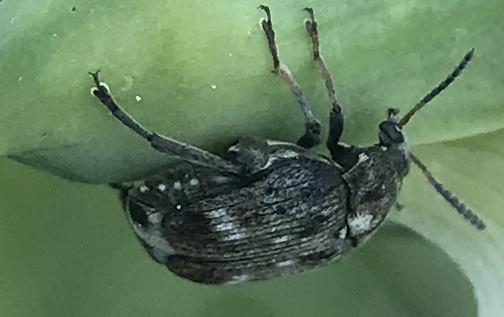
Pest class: pea_weevil